Fear (2020 film)

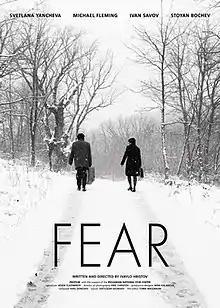
Theatrical release poster

Fear (Bulgarian: Страх) is a 2020 Bulgarian drama film directed by Ivaylo Hristov. It was selected as the Bulgarian entry for the Best International Feature Film at the 94th Academy Awards, but it was not nominated.